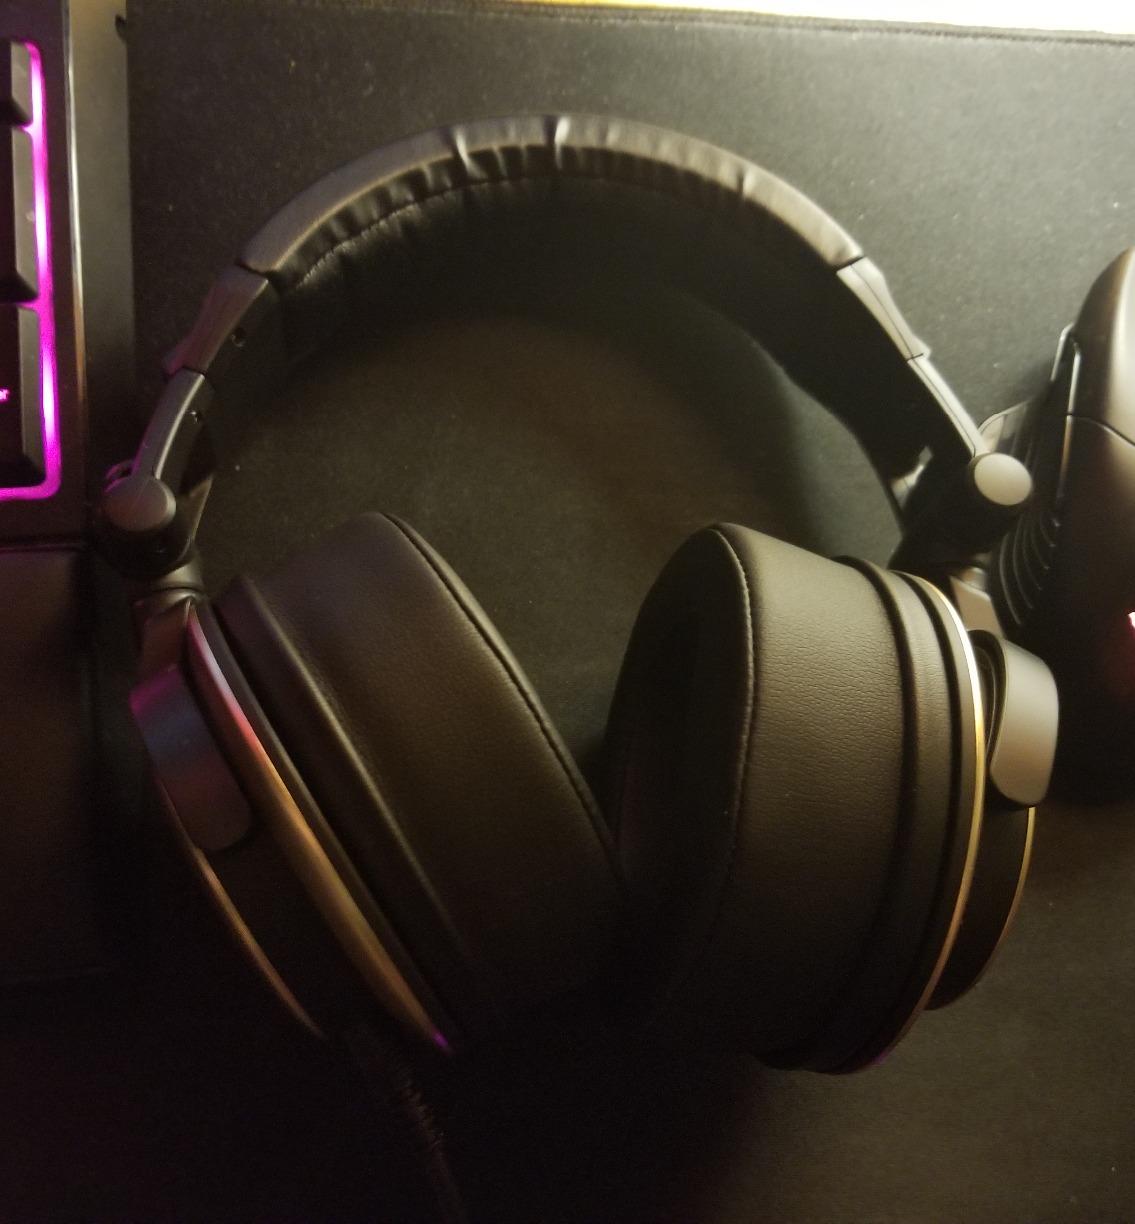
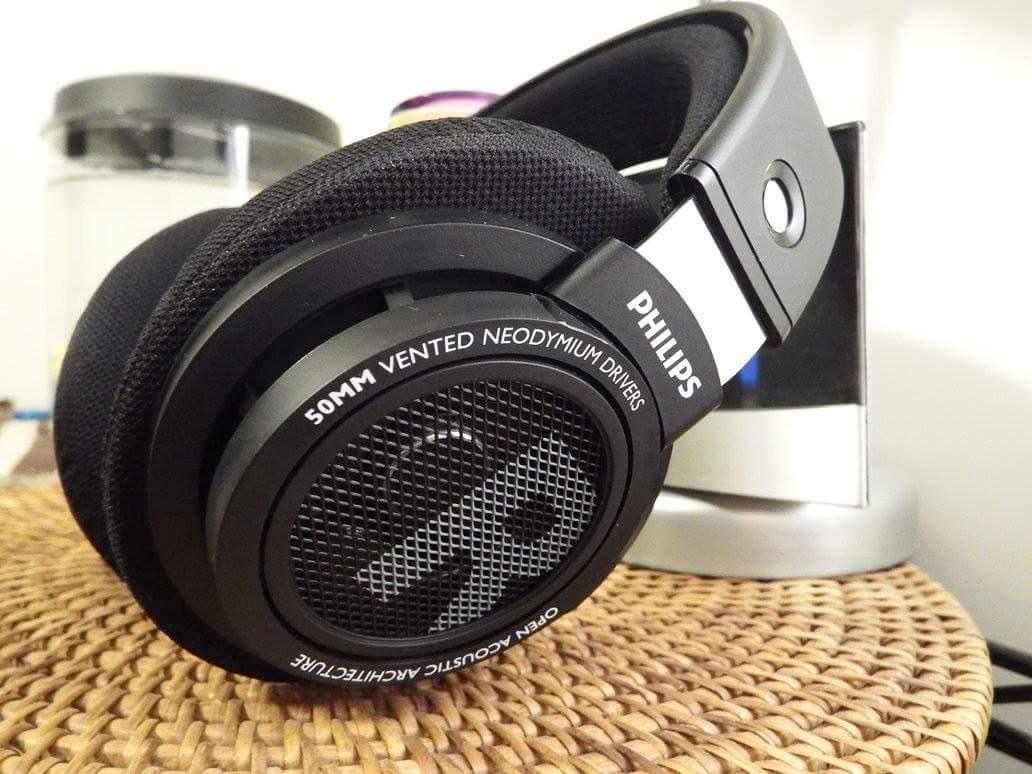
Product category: headphones
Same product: no